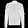
Label: Coat